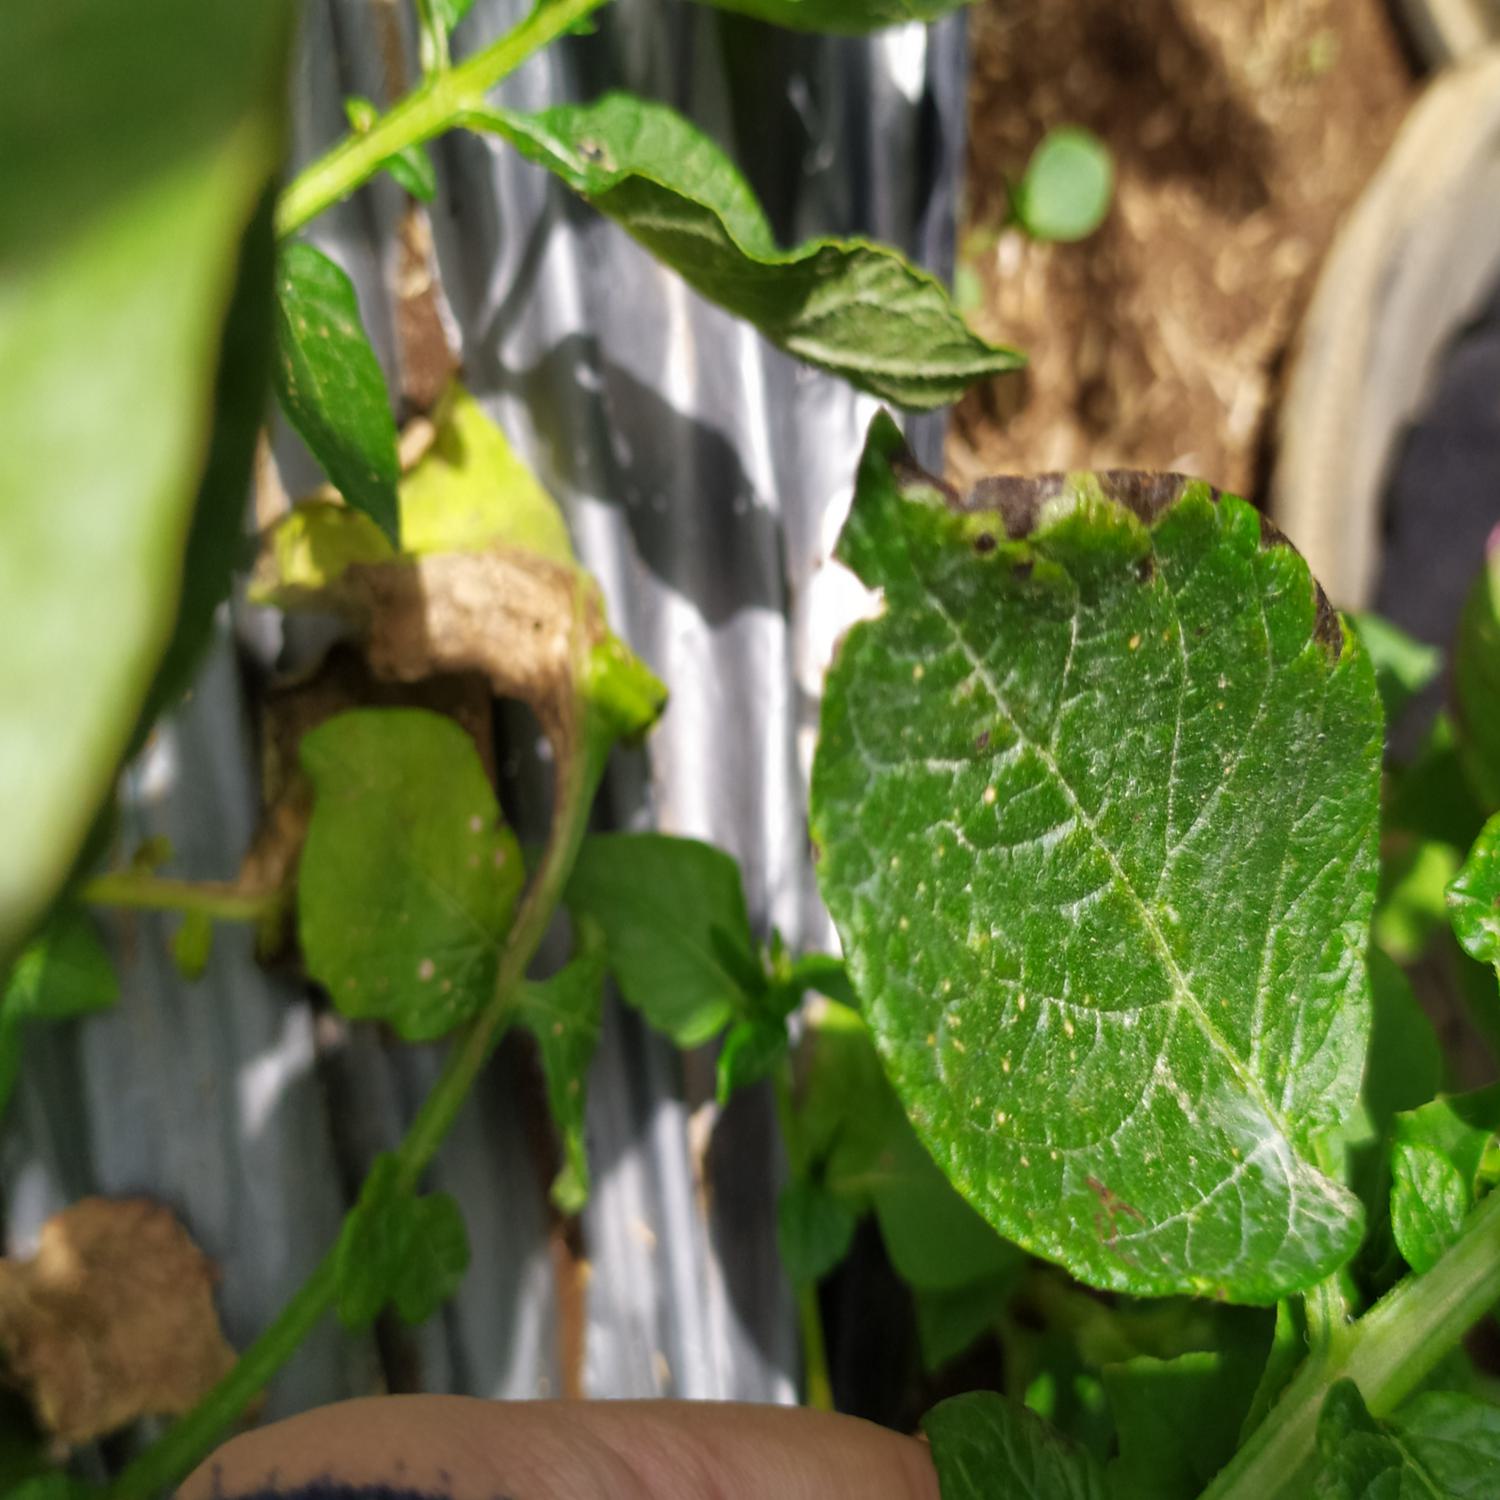
Label: Fungi